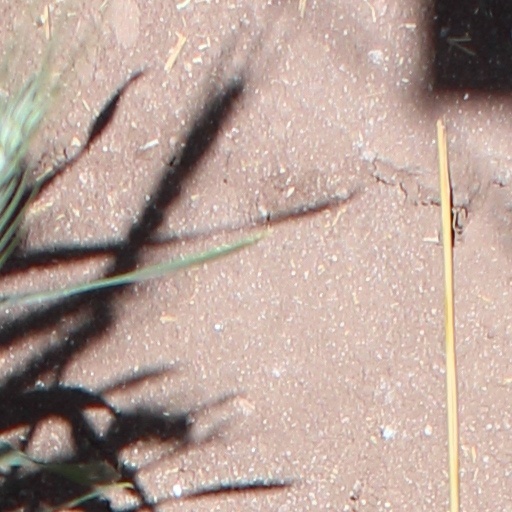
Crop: wheat